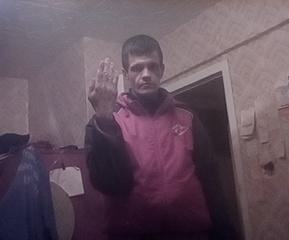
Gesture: stop_inverted